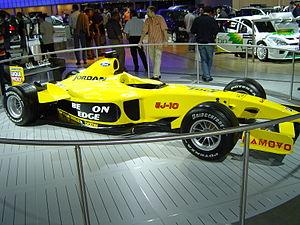
La Jordan EJ13 à l'exposition IAA 2003
La Jordan EJ13 est la monoplace engagée par l'écurie irlandaise Jordan Grand Prix dans le cadre duchampionnat du monde de Formule 1 2003. Elle est pilotée par l'Italien Giancarlo Fisichella et l'Irlandais Ralph Firman. Les pilotes d'essais sont Björn Wirdheim, Satoshi Motoyama et Zsolt Baumgartner, qui remplace Firman, blessé lors des essais du Grand Prix de Hongrie, pendant deux courses.